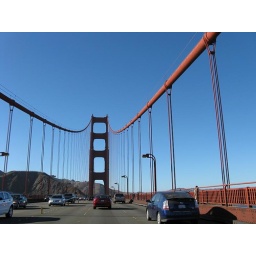
driving under a span of the golden gate bridge series 6